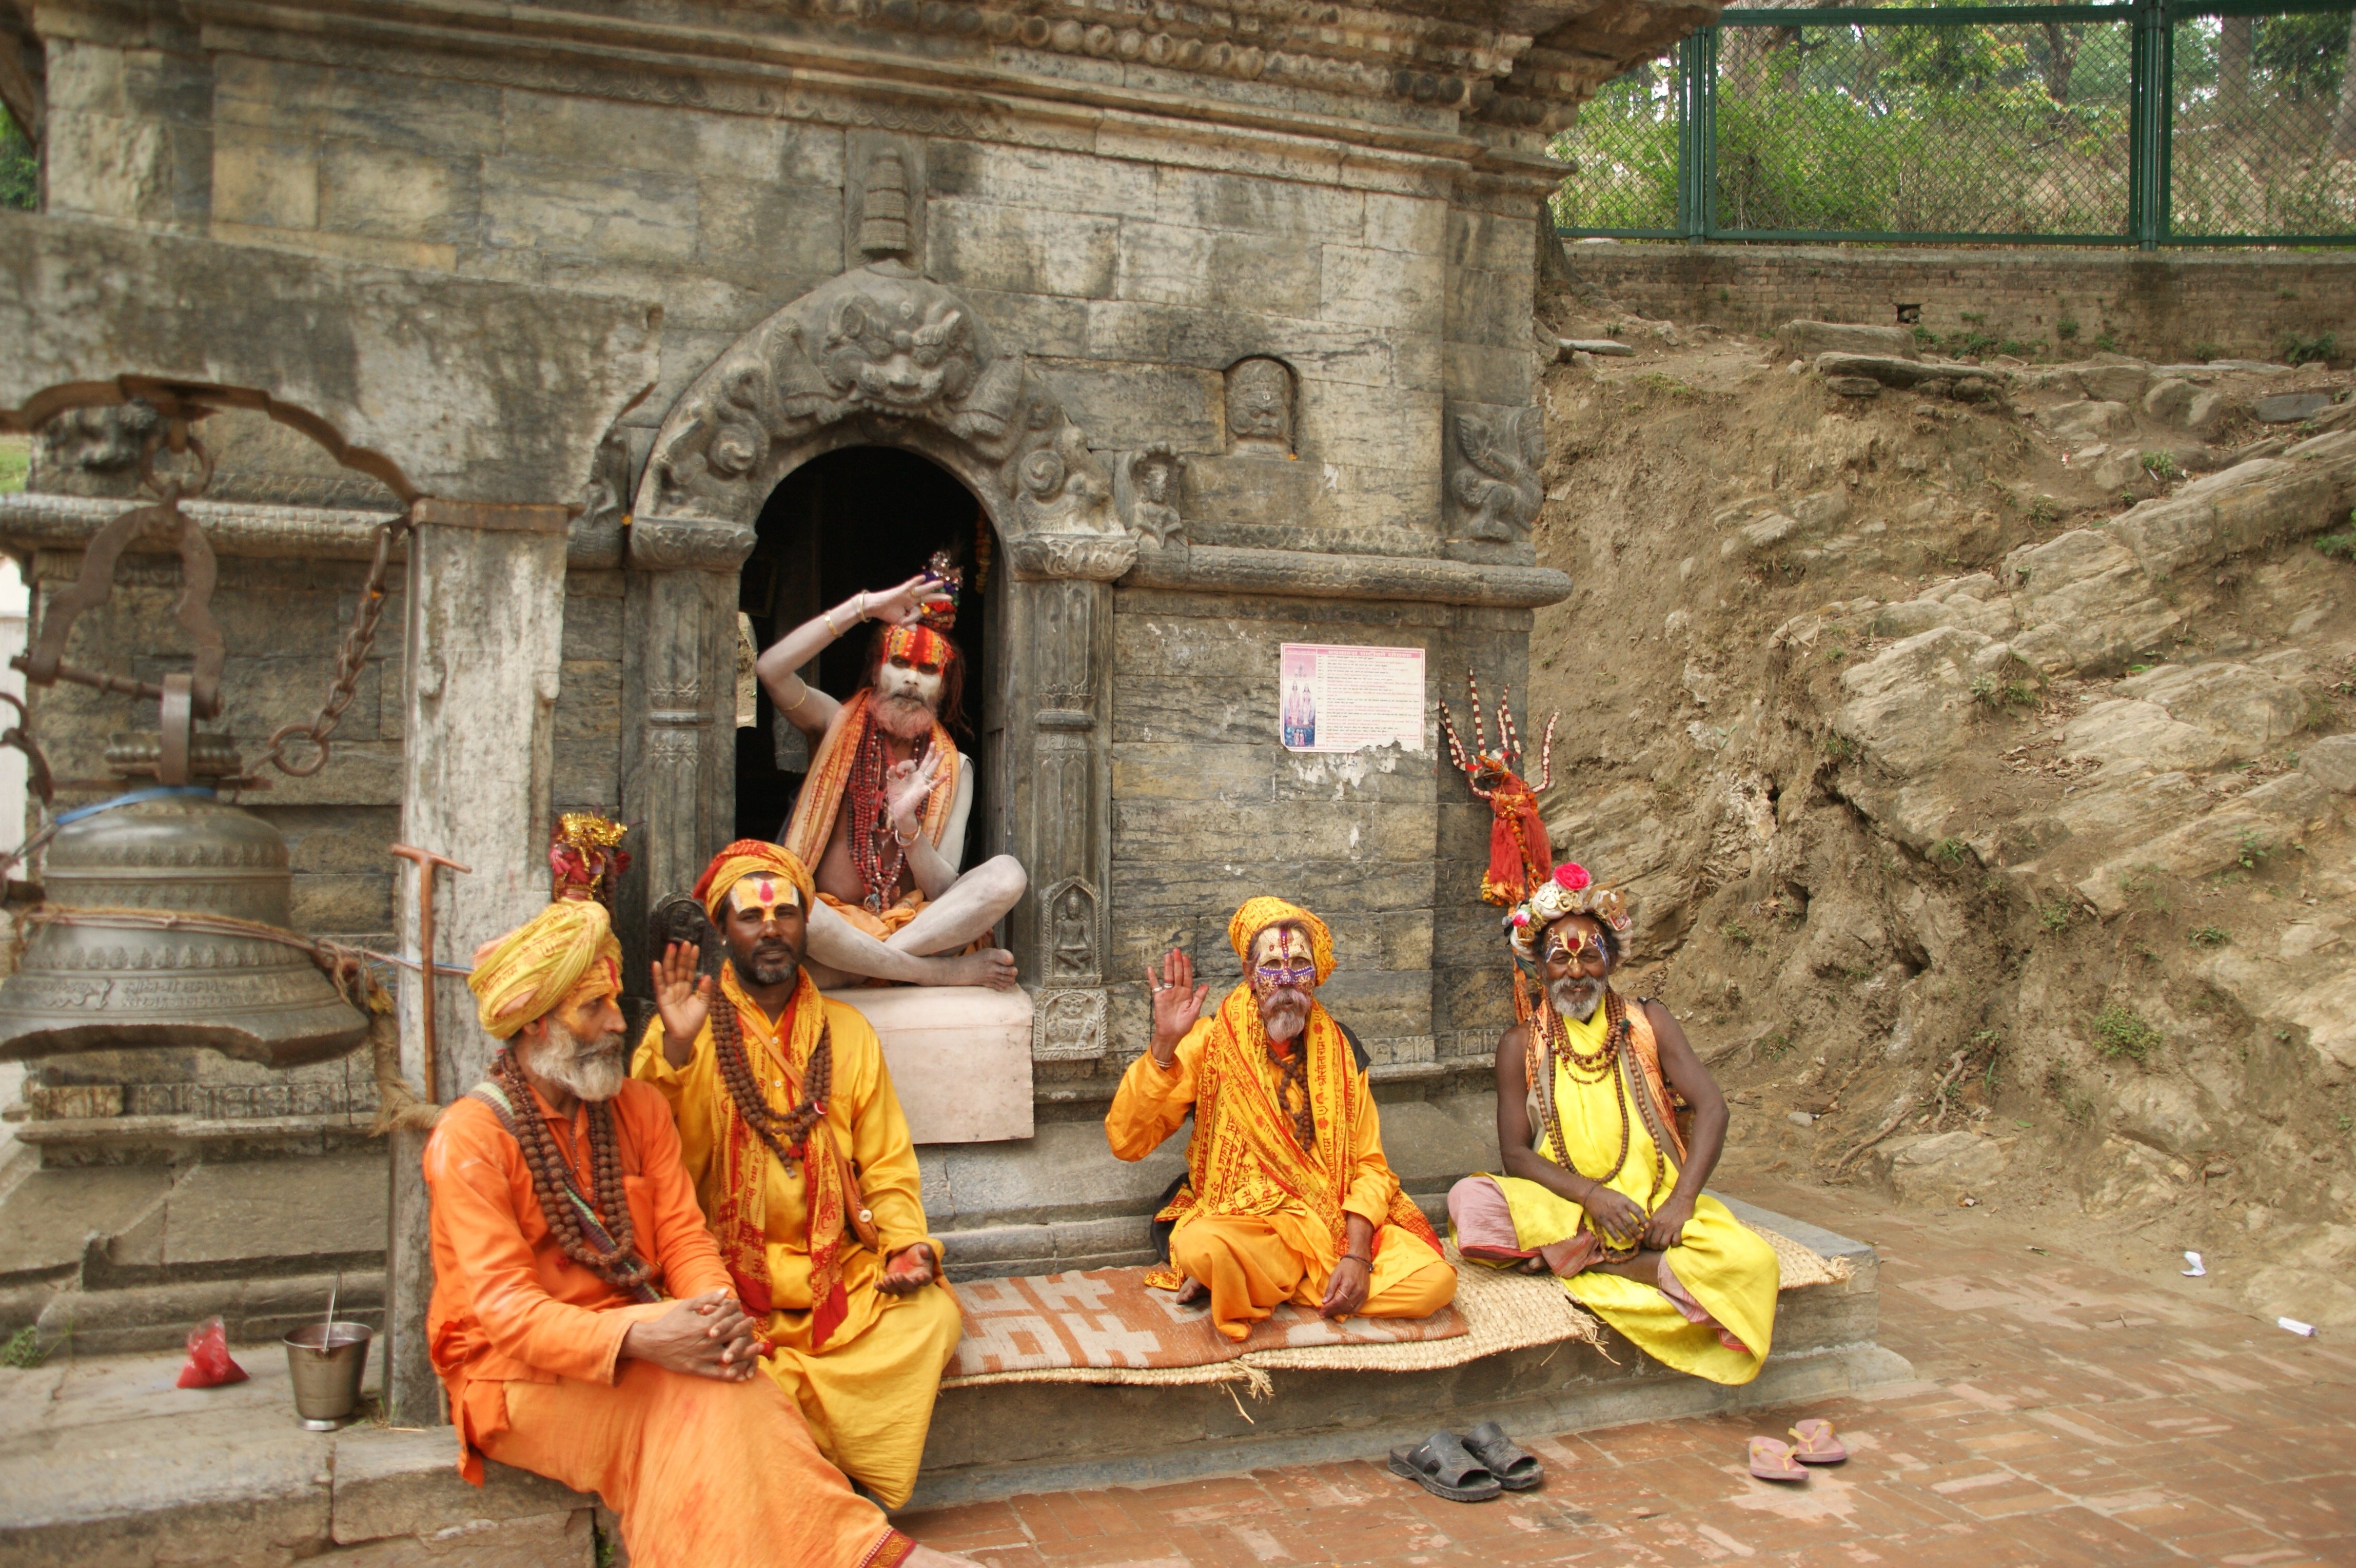
monk, religion, human, yellow, place of worship, nepal, temple, local, traditional, rituals, costumes, kathmandu, hindu temple, ancient history, holy man